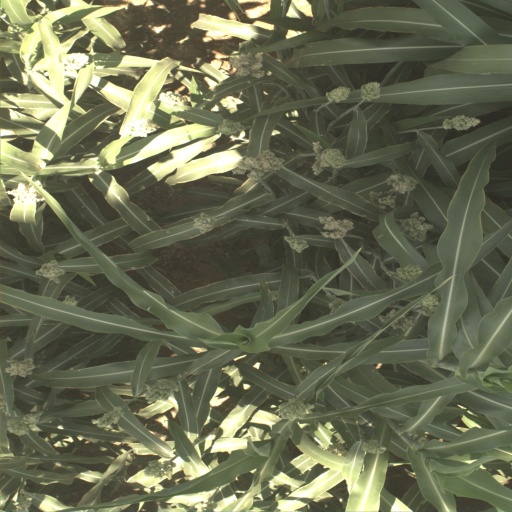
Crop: sorghum